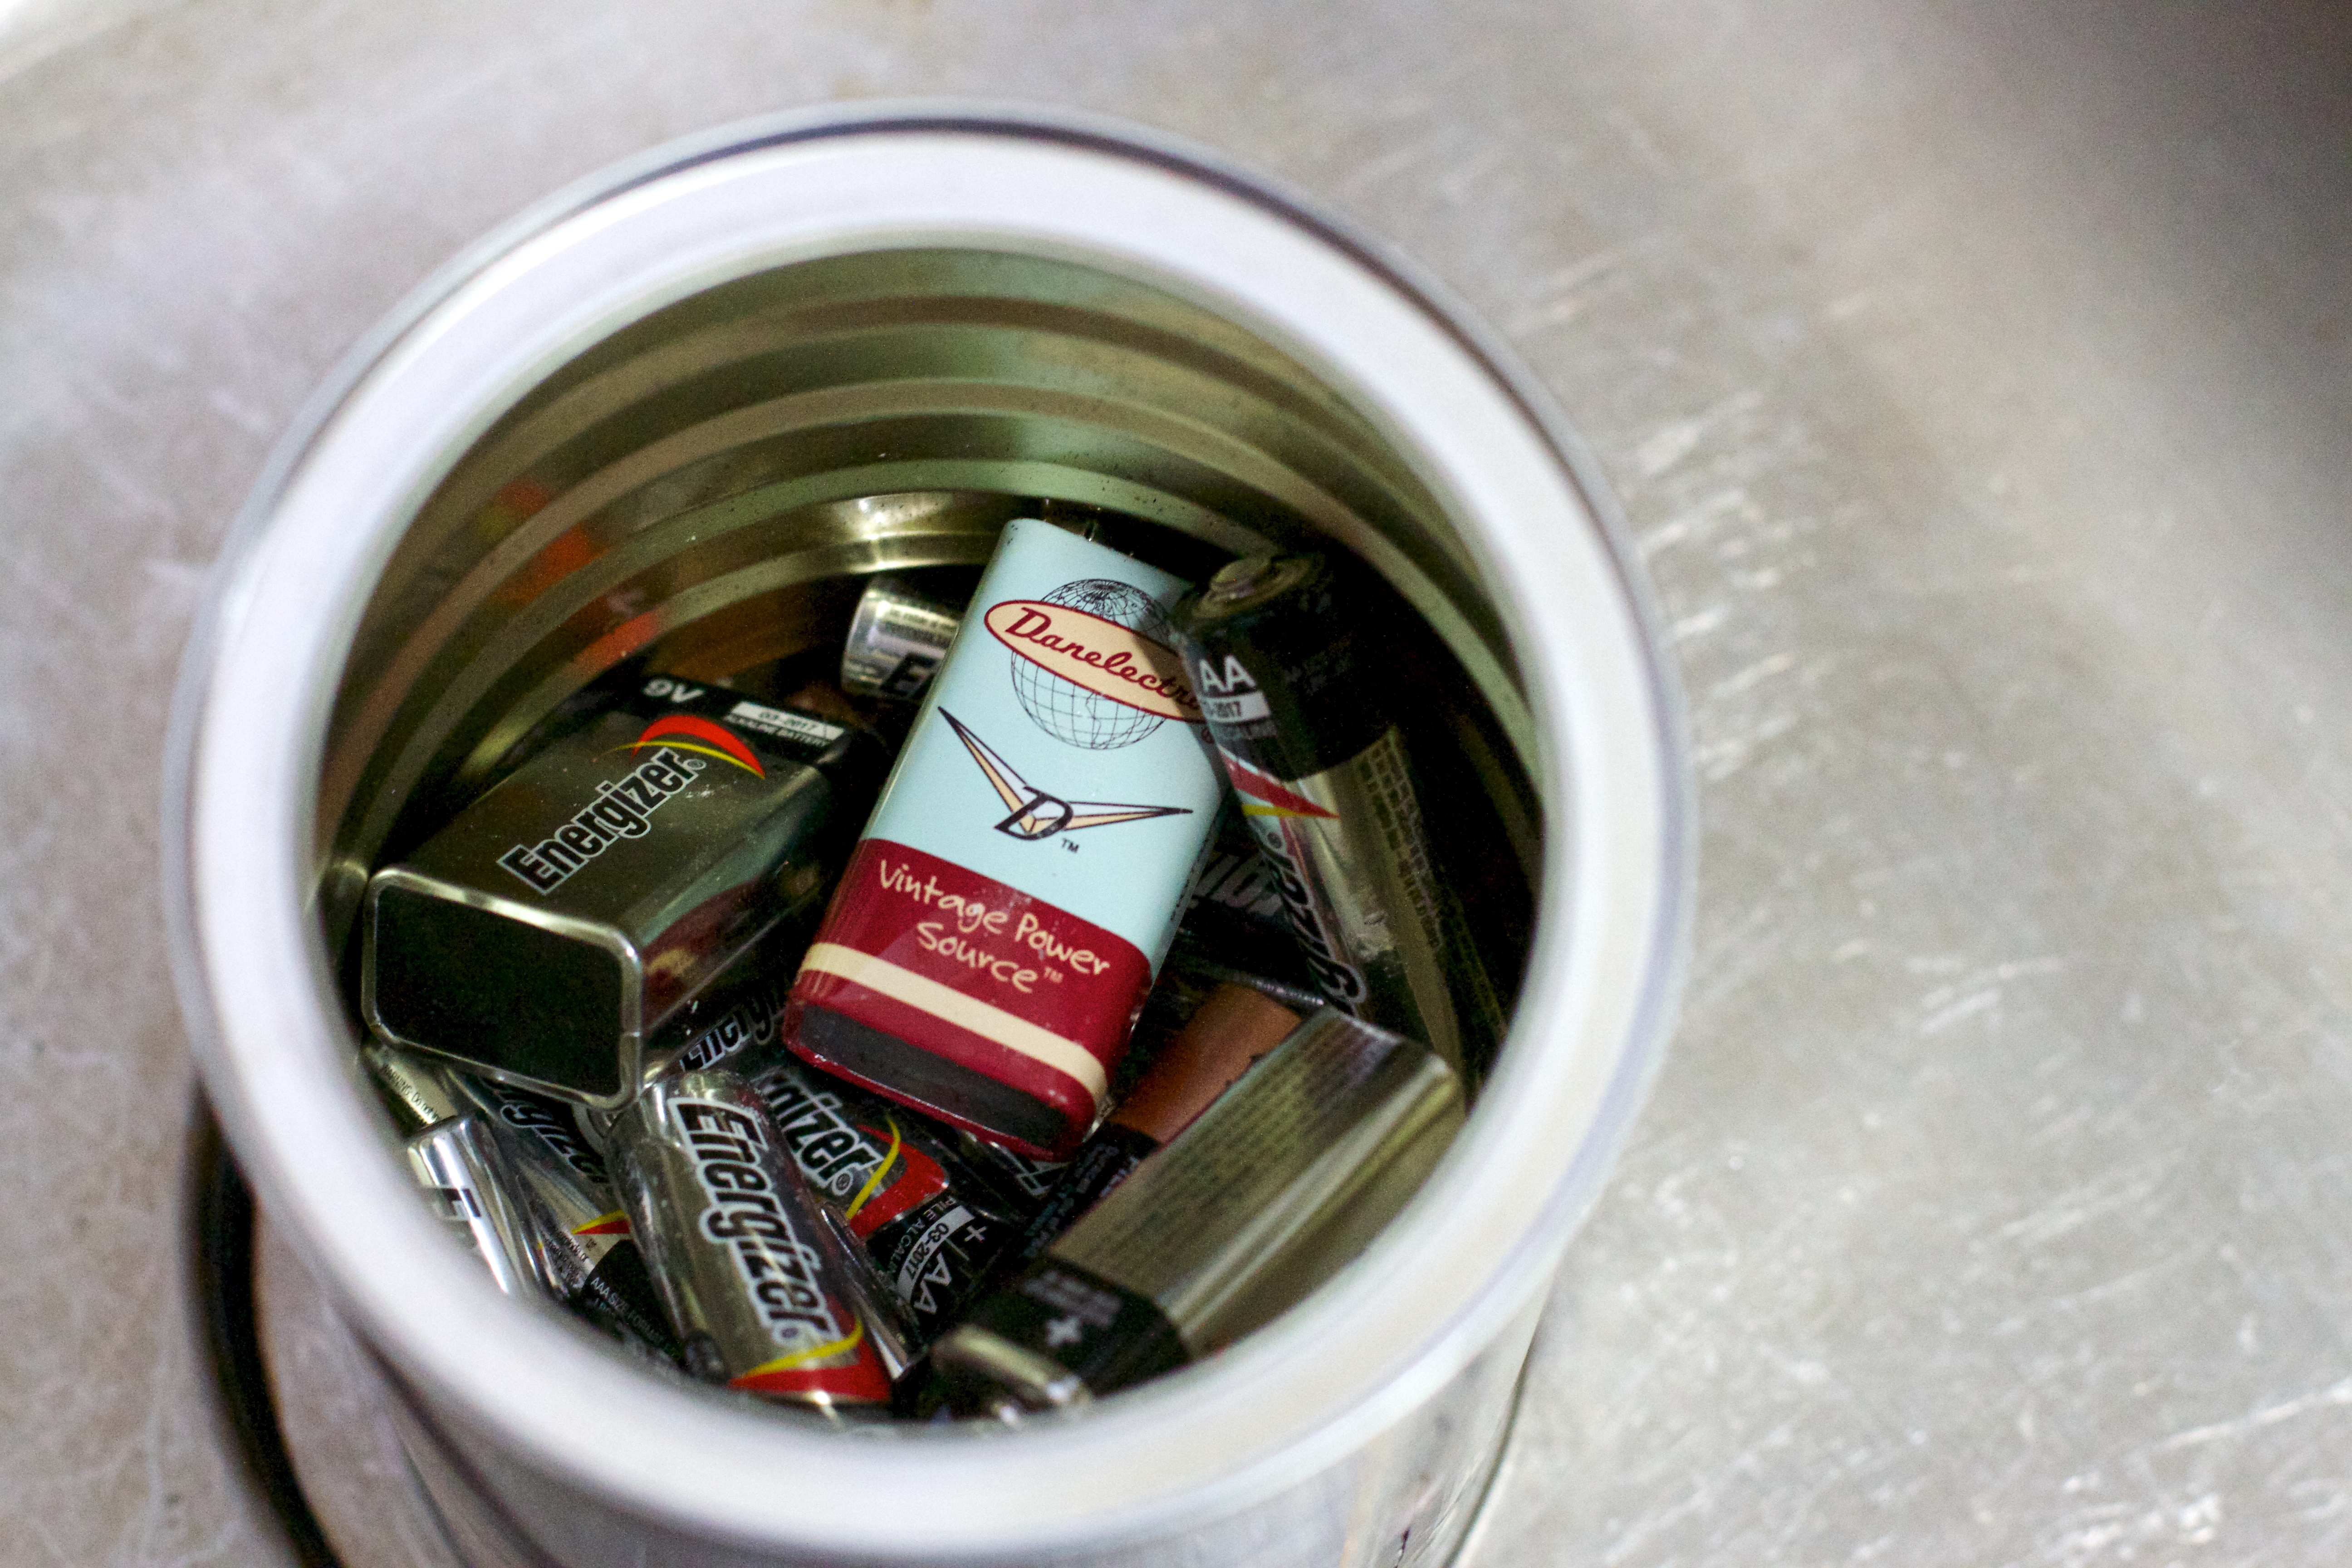
food, product, battery